Mid-Continent Tower

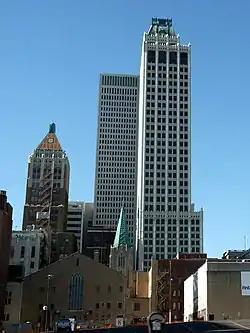
Mid-Continent Tower (right) in 2005

The Mid-Continent Tower is a 36-story skyscraper located at 401 South Boston Avenue in downtown Tulsa, Oklahoma. At 156 meters (513 ft) in height, it is the fourth-tallest building in Tulsa and fifth-tallest in Oklahoma. Faced with bright white terra cotta and crowned with a distinctive copper roof, it is one of the city's most recognizable buildings. The design is unique because the first 16-story structure was built in 1918. The top 20 stories comprise a separate structure, cantilevered over the first 66 years later. The architects of the addition matched the design of the original structure so carefully that the result is considered a single structure. It is included as a contributing structure in Tulsa's Oil Capital Historic District.